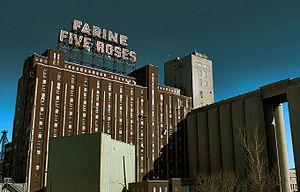
Usine et silos de la compagnie Farine Five Roses dans le Vieux-Port de Montréal
Montréal /ˈmɔ̃ˌʁeal/ est la plus importante ville du Québec et la deuxième ville la plus peuplée du Canada, après Toronto et avant Vancouver. Elle se situe principalement sur l’île fluviale de Montréal, sur le fleuve Saint-Laurent dans le Sud du Québec, dont elle est la métropole.